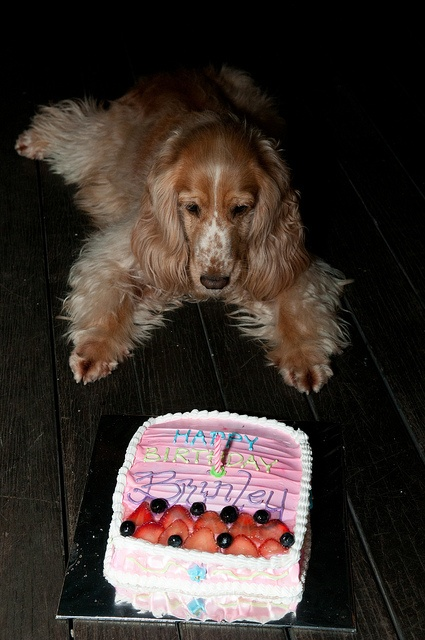
A brown dog laying in front of a sheet cake.
A shaggy dog laying behind a square cake.
a brown dog laying in front of his birthday cake
A dog laying on the floor in front of a whole cake.
a dog sitting on the ground looking at a cake